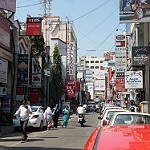
Scene: Outdoor